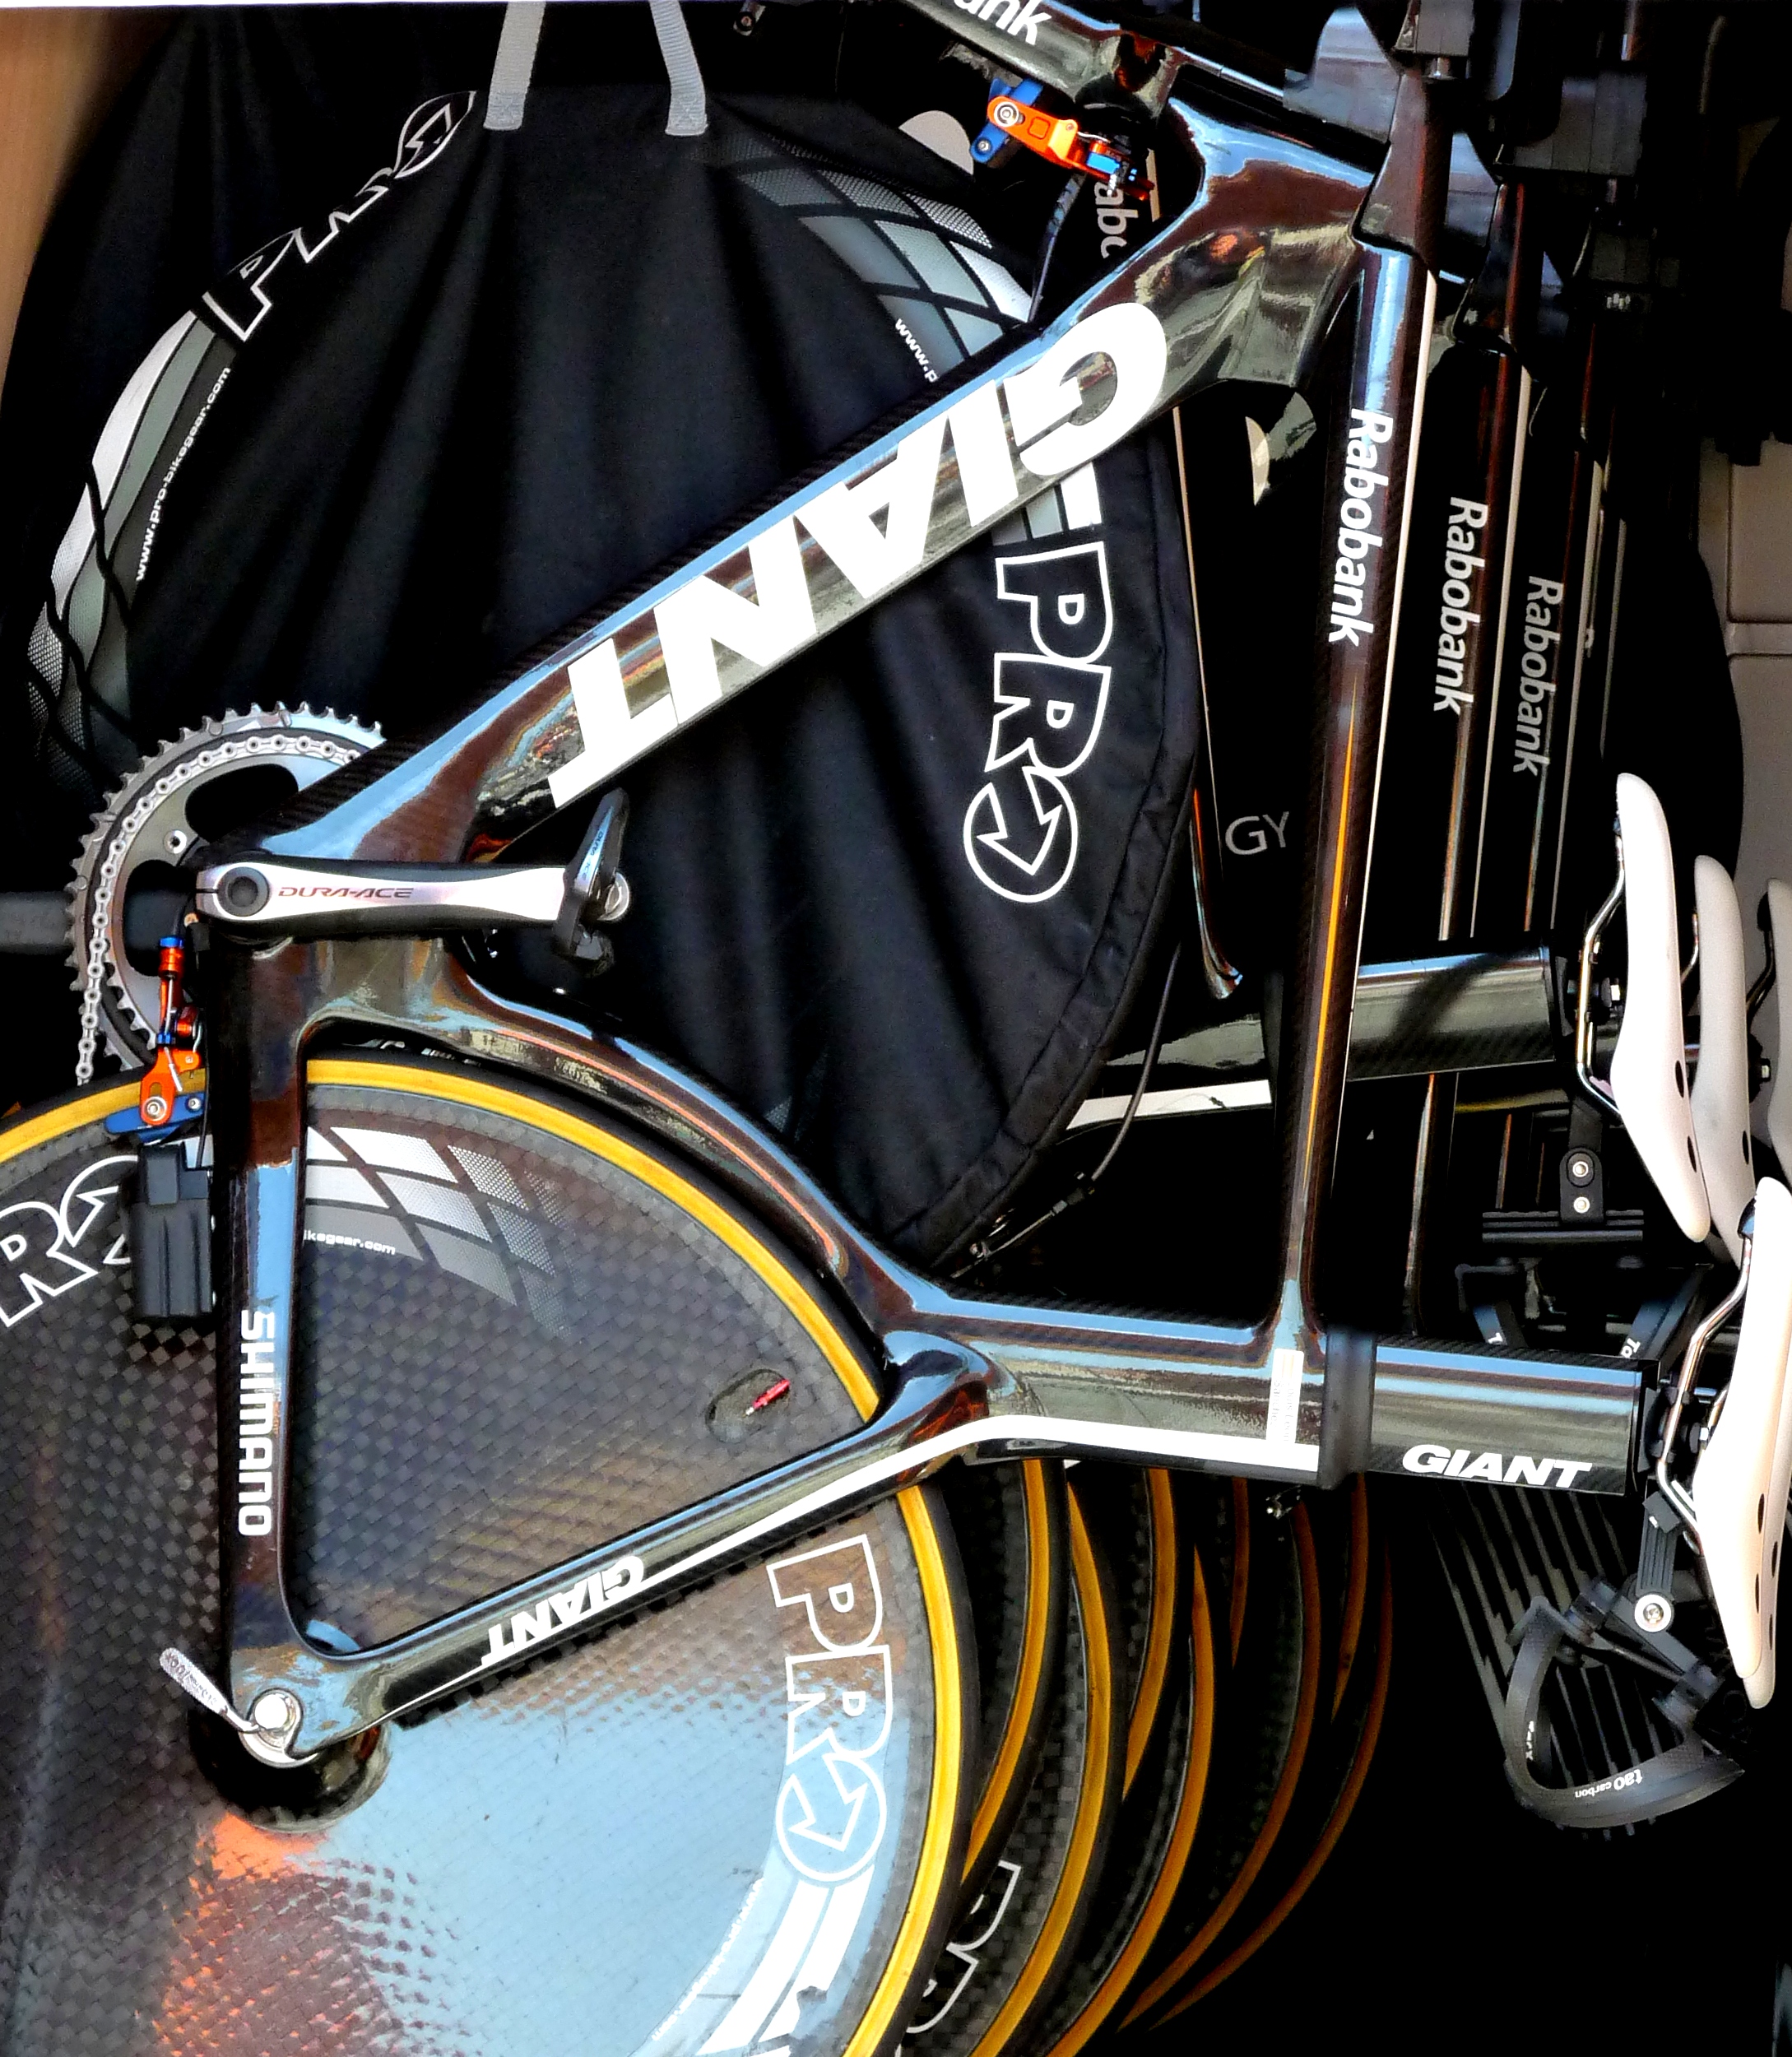
sunset, wheel, bicycle, trek, vehicle, motorcycle, sports equipment, mountain bike, colour, cycling, spain, bikes, benidorm, torrevieja, vuelta, radioshack, bicycle frame, land vehicle, road bicycle